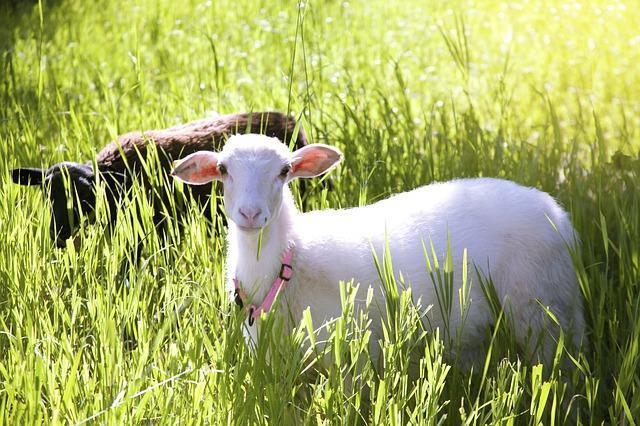
sheep